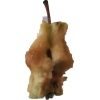
Label: apples